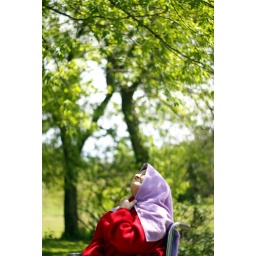
clouds in the sky